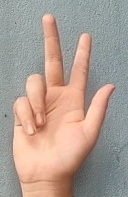
ASL sign: 3